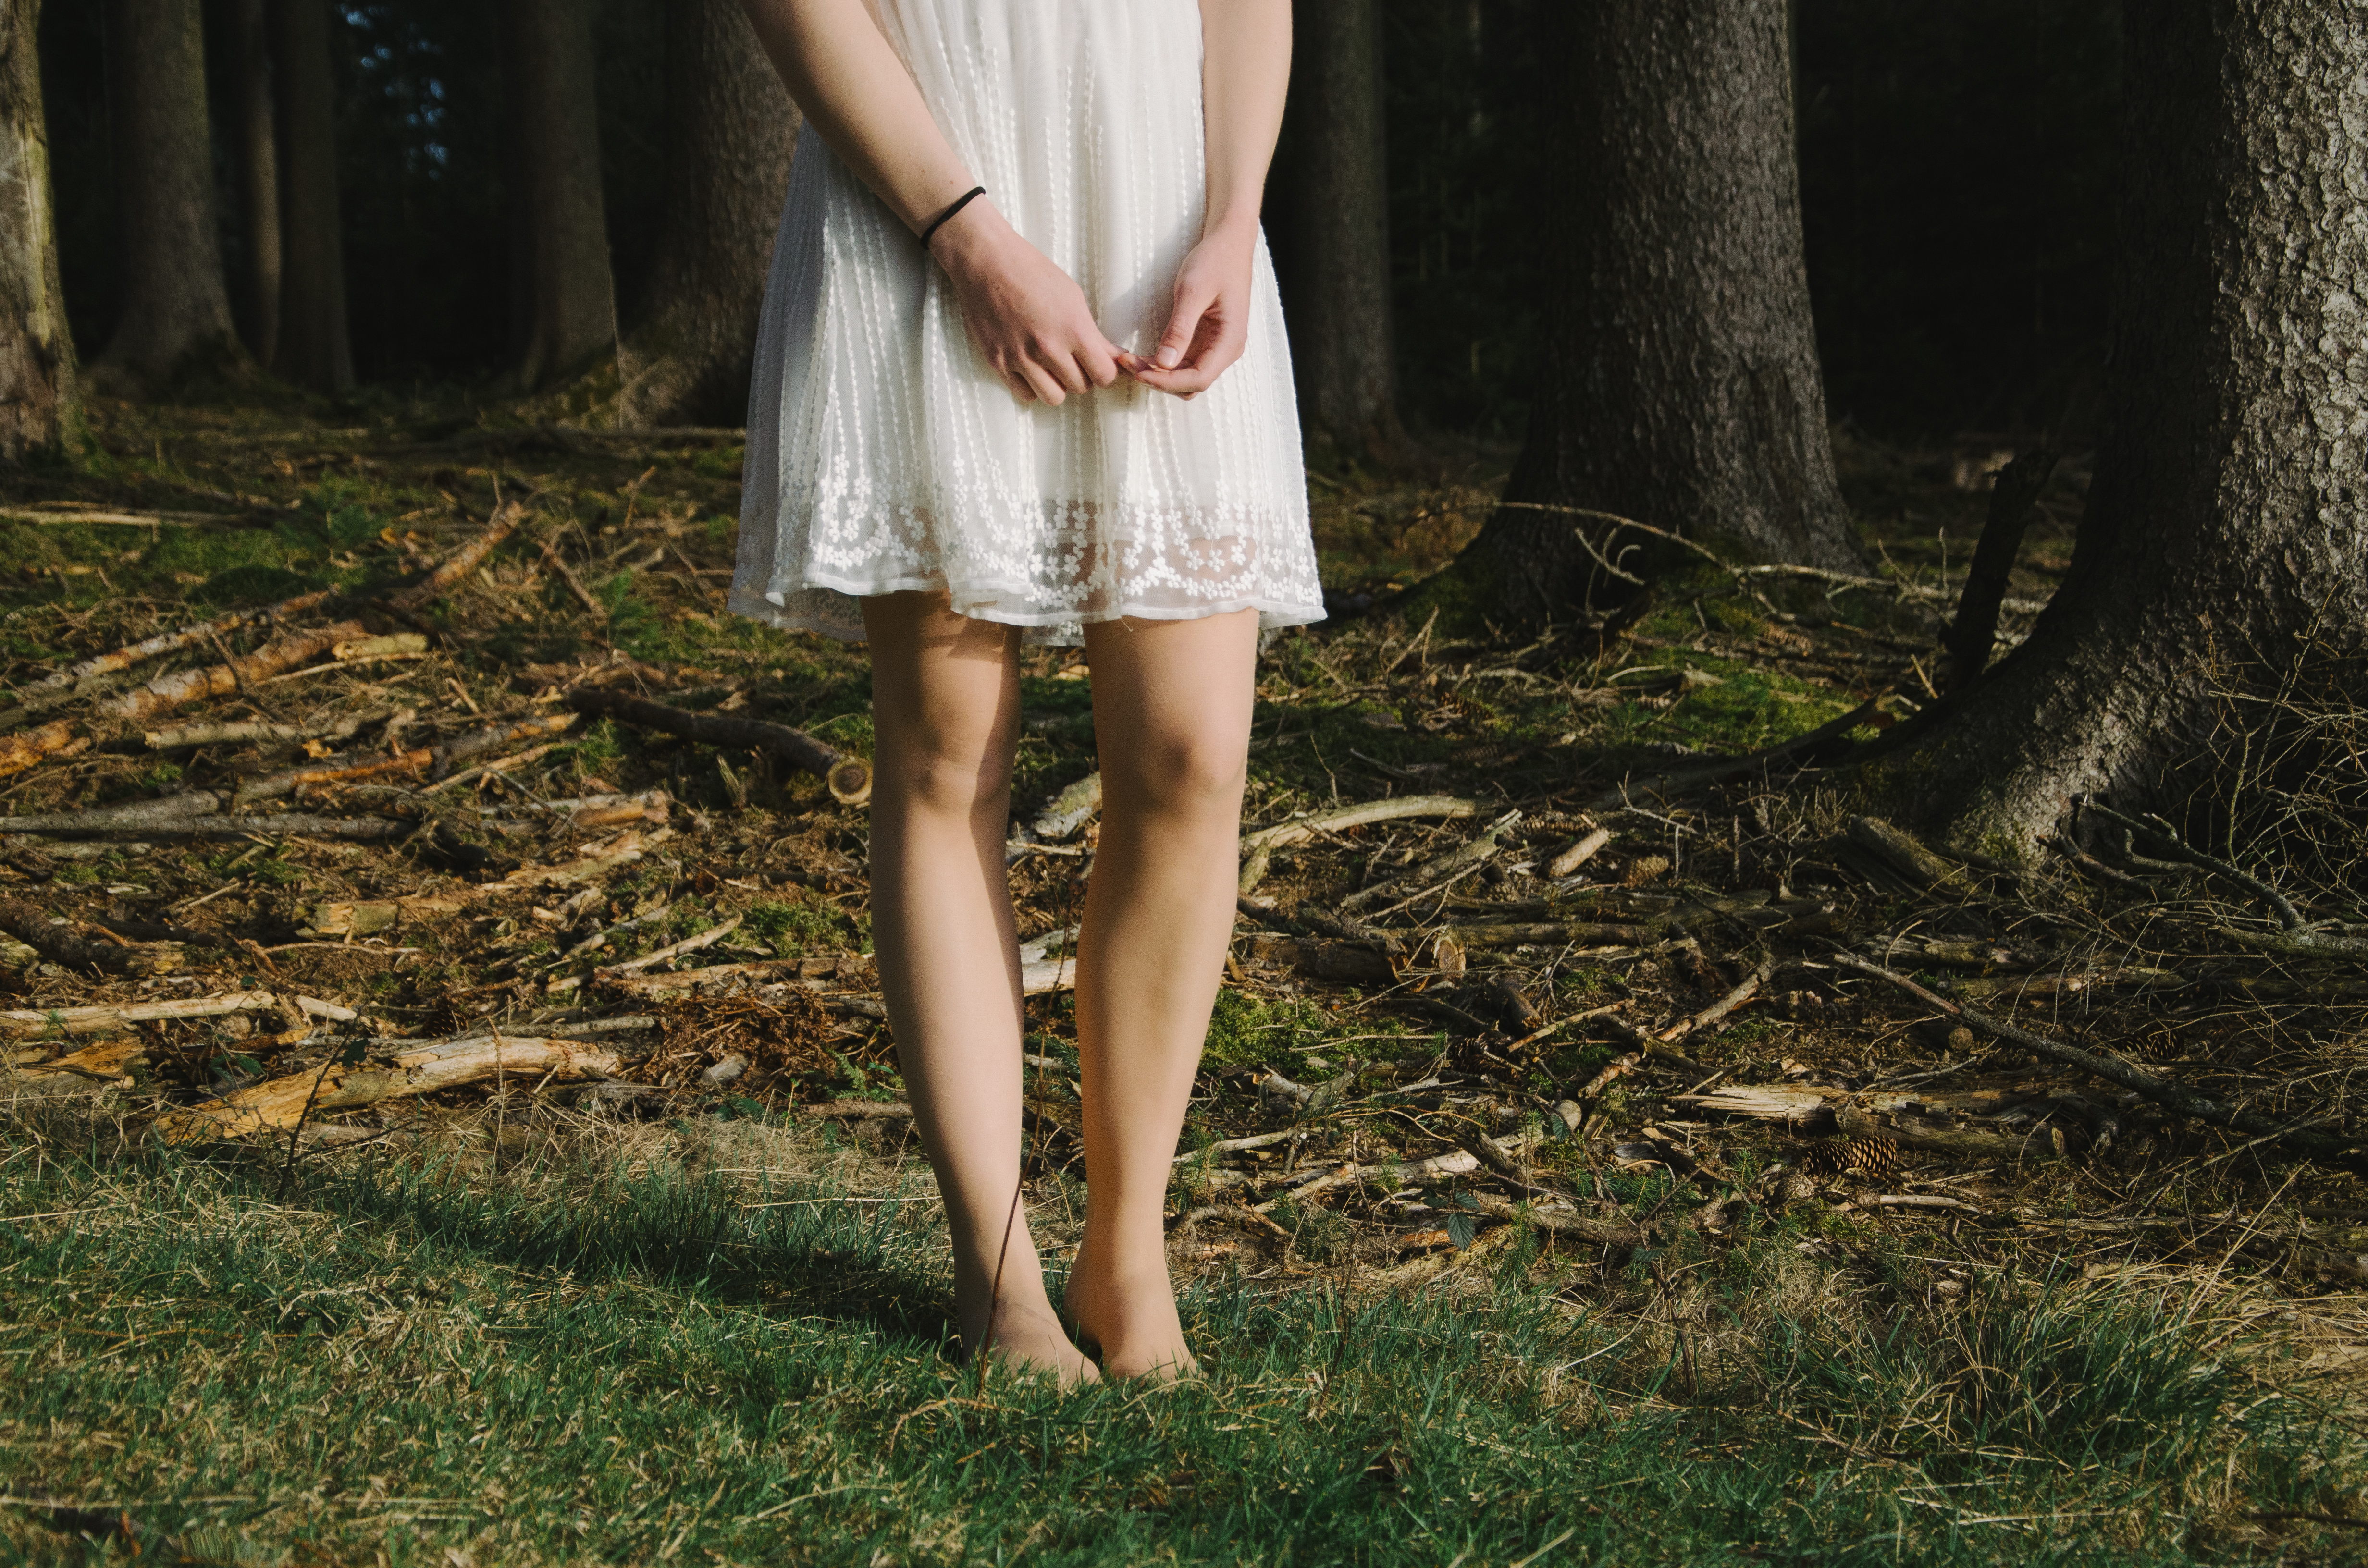
hand, nature, forest, grass, person, shoe, girl, woman, lawn, photography, meadow, sunlight, alone, leg, standing, model, spring, green, autumn, fashion, clothing, lady, season, human body, trees, scary, dress, hands, legs, footwear, photograph, beauty, creepy, blond, body, photo shoot, sundress